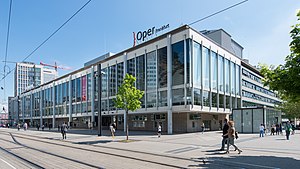
Oper Frankfurt
Oper Frankfurt
Oper Frankfurt er et af Europas vigtigste operahuse, hjemsted for Oper Frankfurt, den ledende opera i Tyskland. I 2005/2006 havde den tolv premierer, flere end nogen anden europæisk opera har haft. Huset har flere gange modtaget titlen Opera House of the Year.